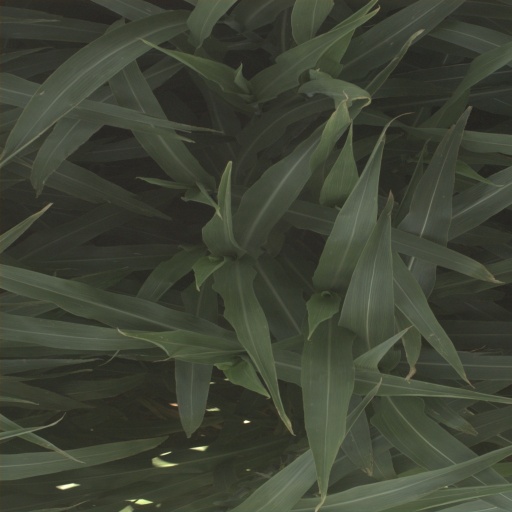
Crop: sorghum